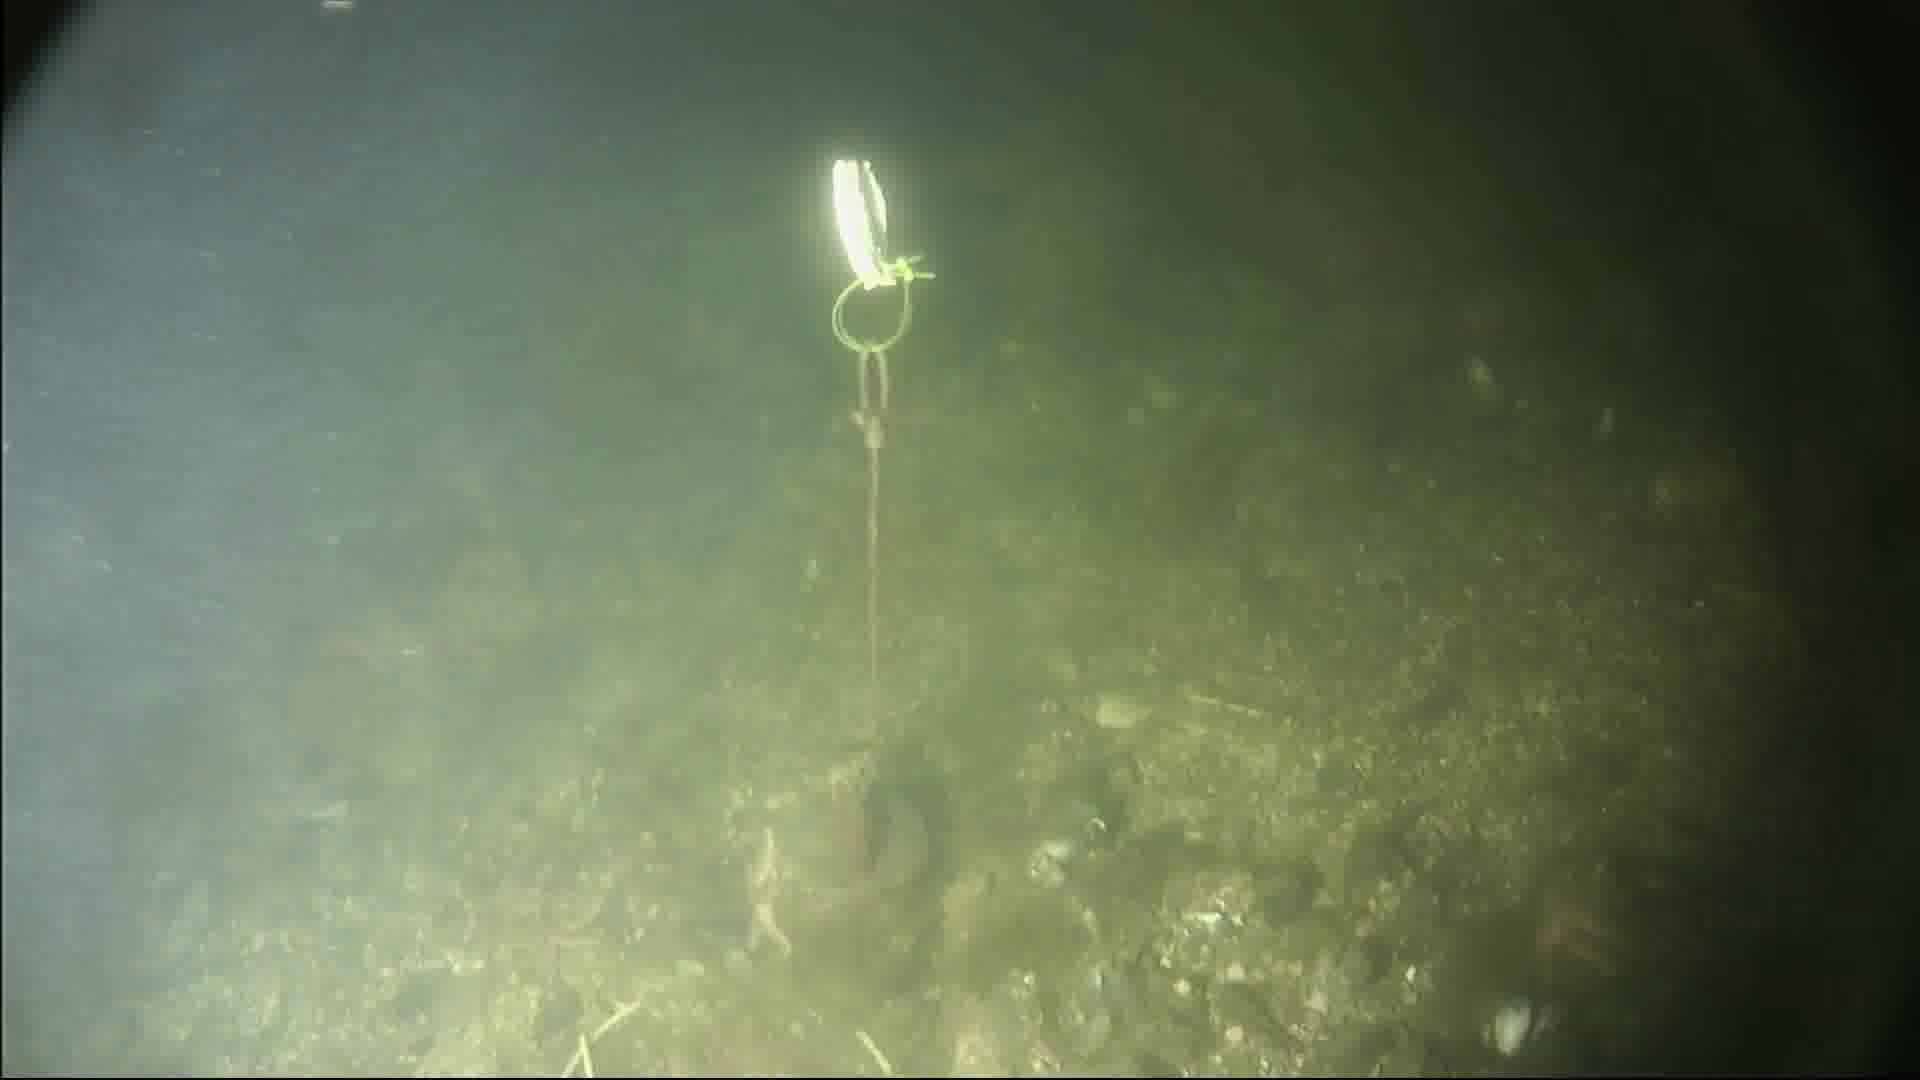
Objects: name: starfish